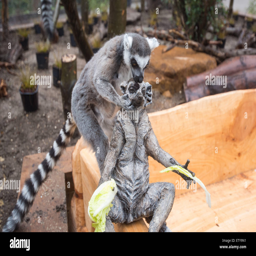
lemurs move into swanky new home .